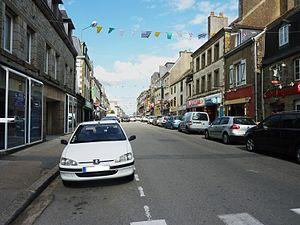
Carhaix-Plouguer
Carhaix-Plouguer /kaʁɛ plugɛʁ/, communément appelée Carhaix, est une commune française du département du Finistère, en région Bretagne. Elle est le chef-lieu du Poher.